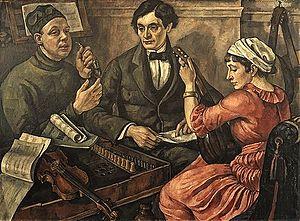
Roman Kramsztyk, né le 18 août 1885 à Varsovie et décédé le 6 août 1942 dans cette même ville, est un peintre polonais d'origine juive. Il est un des représentants du mouvement néoclassique des années 1920 et 1930.